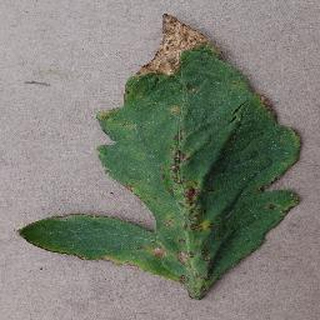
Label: tomato_bacterial_spot